Cambyses Romance

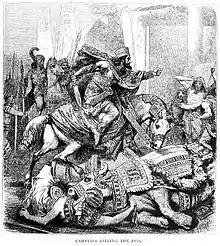
Cambyses killing the Apis bull, from "The Illustrated History of the World" (1881). This episode is found in Herodotus. The Apis is central to both the "Histories" and the "Romance", although the end of the Apis is not recorded in the surviving "Romance".

Agitated, Cambyses calls together his seven counsellors. His own plan is to punish the letter writers directly and so cow Egypt too into submission. One of his counsellors advises that the Egyptians cannot be cowed in this way, since they are the best fighters. He compares them to bears and lions. They can only be defeated by trickery. His plan is to forge a letter in the name of the pharaoh ordering the Egyptians to assemble for a festival in honour of Apis and then fall on them. Cambyses accepts his plan.